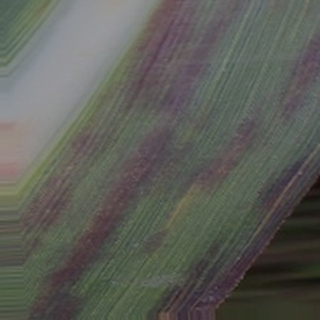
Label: sugarcane_bacterial_blight